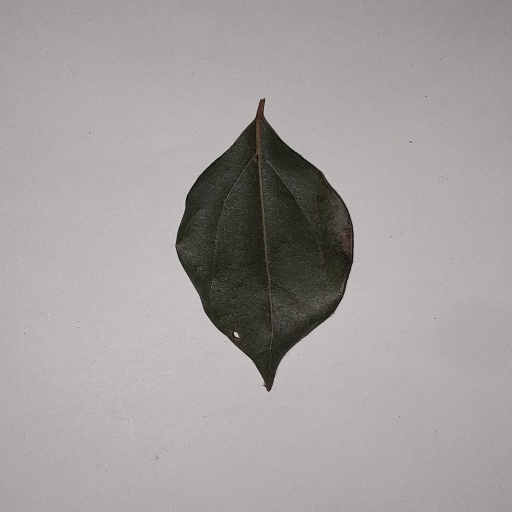
Species: Camphor
Leaf condition: Bacterial Spot